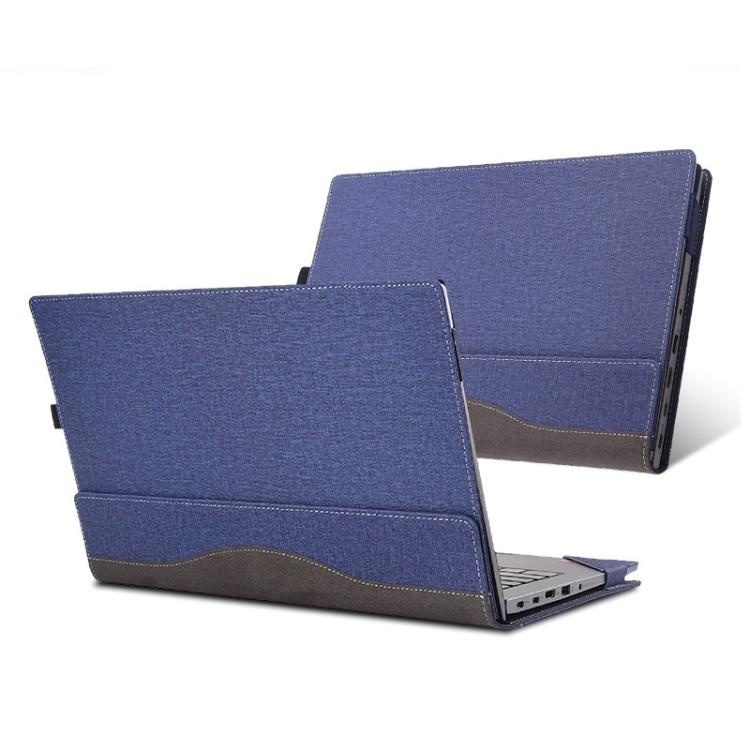
Funda protectora de cuero a prueba de golpes para portátil Lenovo IdeaPad Pro 5 16AHP9/16IMH9 (azul oscuro)
1. Material: Cuero PU, microfibra 2. Uso: Proteger y guardar portátiles 3. Fabricada en PU, es cómoda y transpirable, y ofrece una buena disipación del calor 4. Orificios de reserva en la parte inferior para una disipación más rápida 5. Diseño de absorción, más cómodo de usar 6. El borde de la funda protectora sobresale 2 mm del cuerpo para evitar la abrasión de las esquinas del portátil 7. El exterior está recubierto de superfibra, antideslizante, absorbente del sudor y muy cómodo
Brand: Evans Store
Category: Electronics > Electronics Accessories > Computer Accessories > Computer Covers & Skins